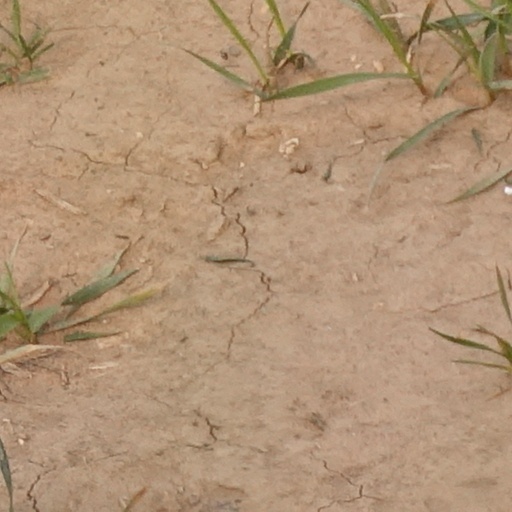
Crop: wheat